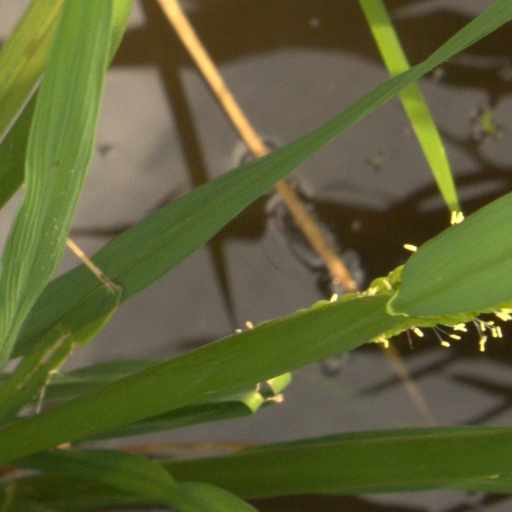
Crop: rice